Surfing

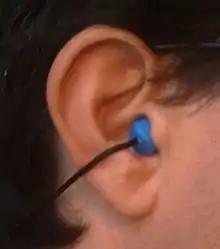
Man wearing protective ear plugs

Under the wrong set of conditions, anything that a surfer's body can come in contact with is a potential hazard, including sand bars, rocks, small ice, reefs, surfboards, and other surfers. Collisions with these objects can sometimes cause injuries such as cuts and scrapes and in rare instances, death.